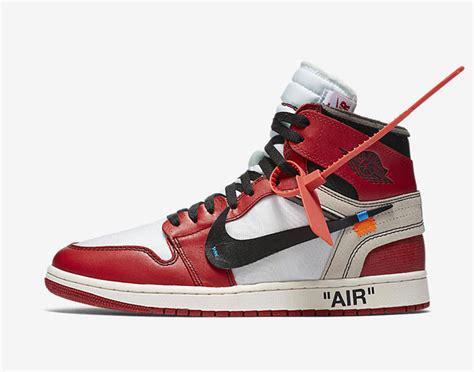
Brand: Nike
Model: Air Jordan 1